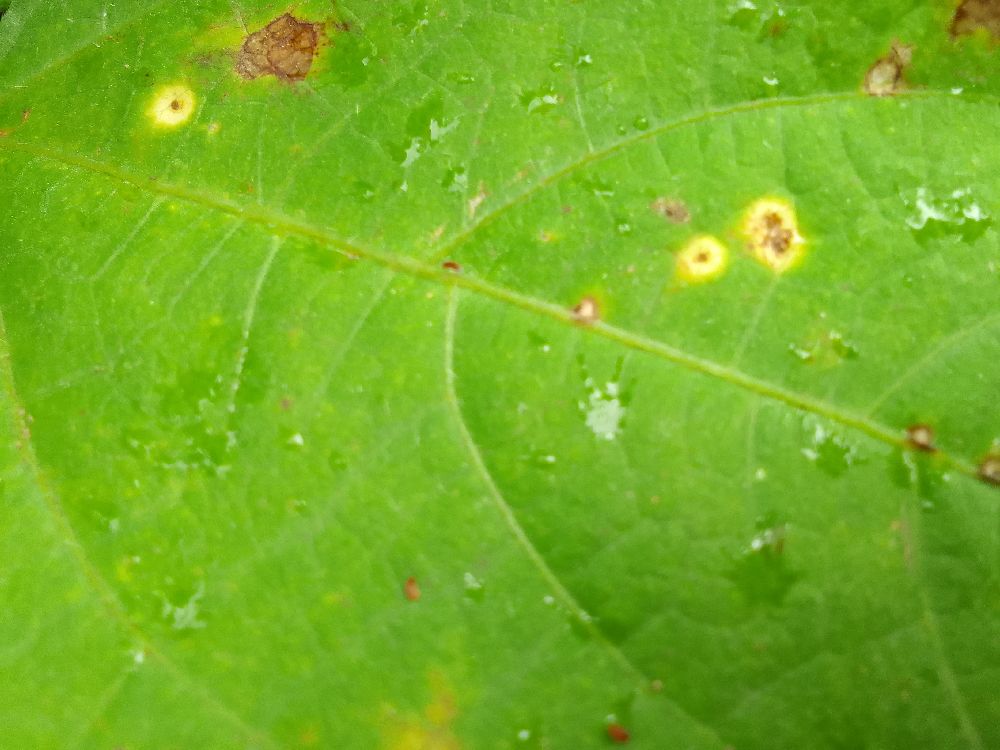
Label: rust